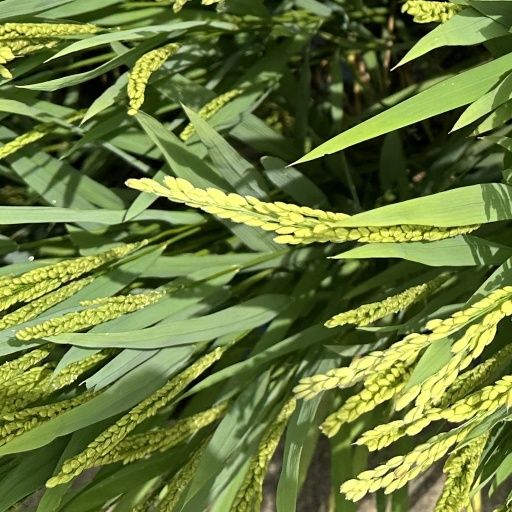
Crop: rice